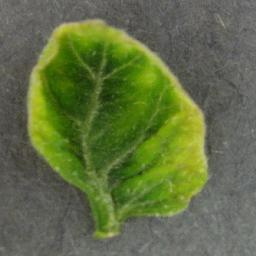
Label: Tomato___Tomato_Yellow_Leaf_Curl_Virus